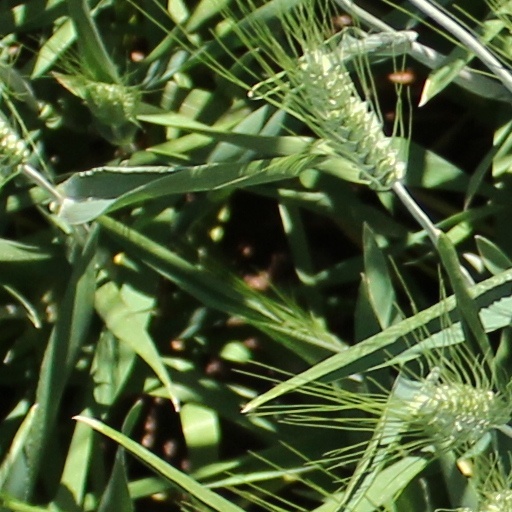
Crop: wheat